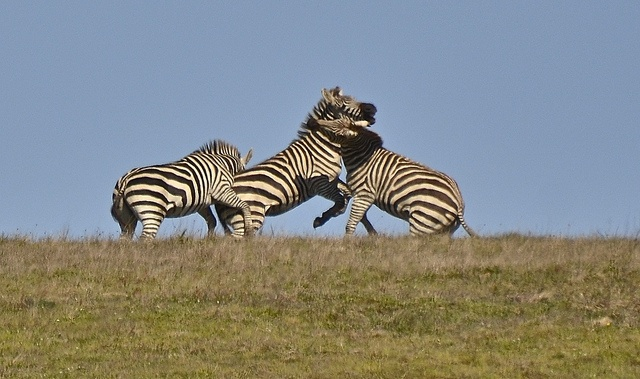
three zebras are playing on some green and brown grass
A group of zebra standing on top o a lush green field.
Three zebras on top of a hill fighting each other.
Three wild zebras play in a dry field.
Three zebras fight in a cross covered field.